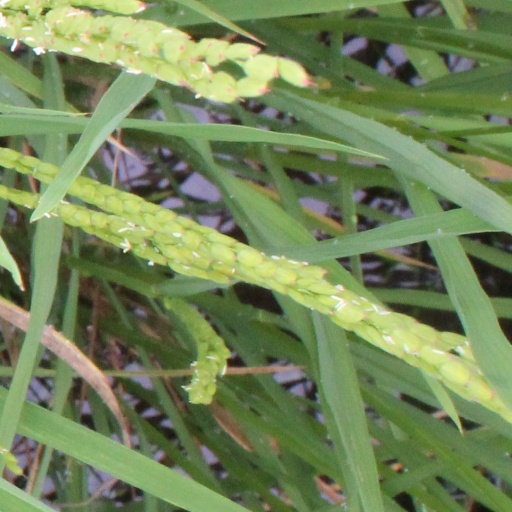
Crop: rice